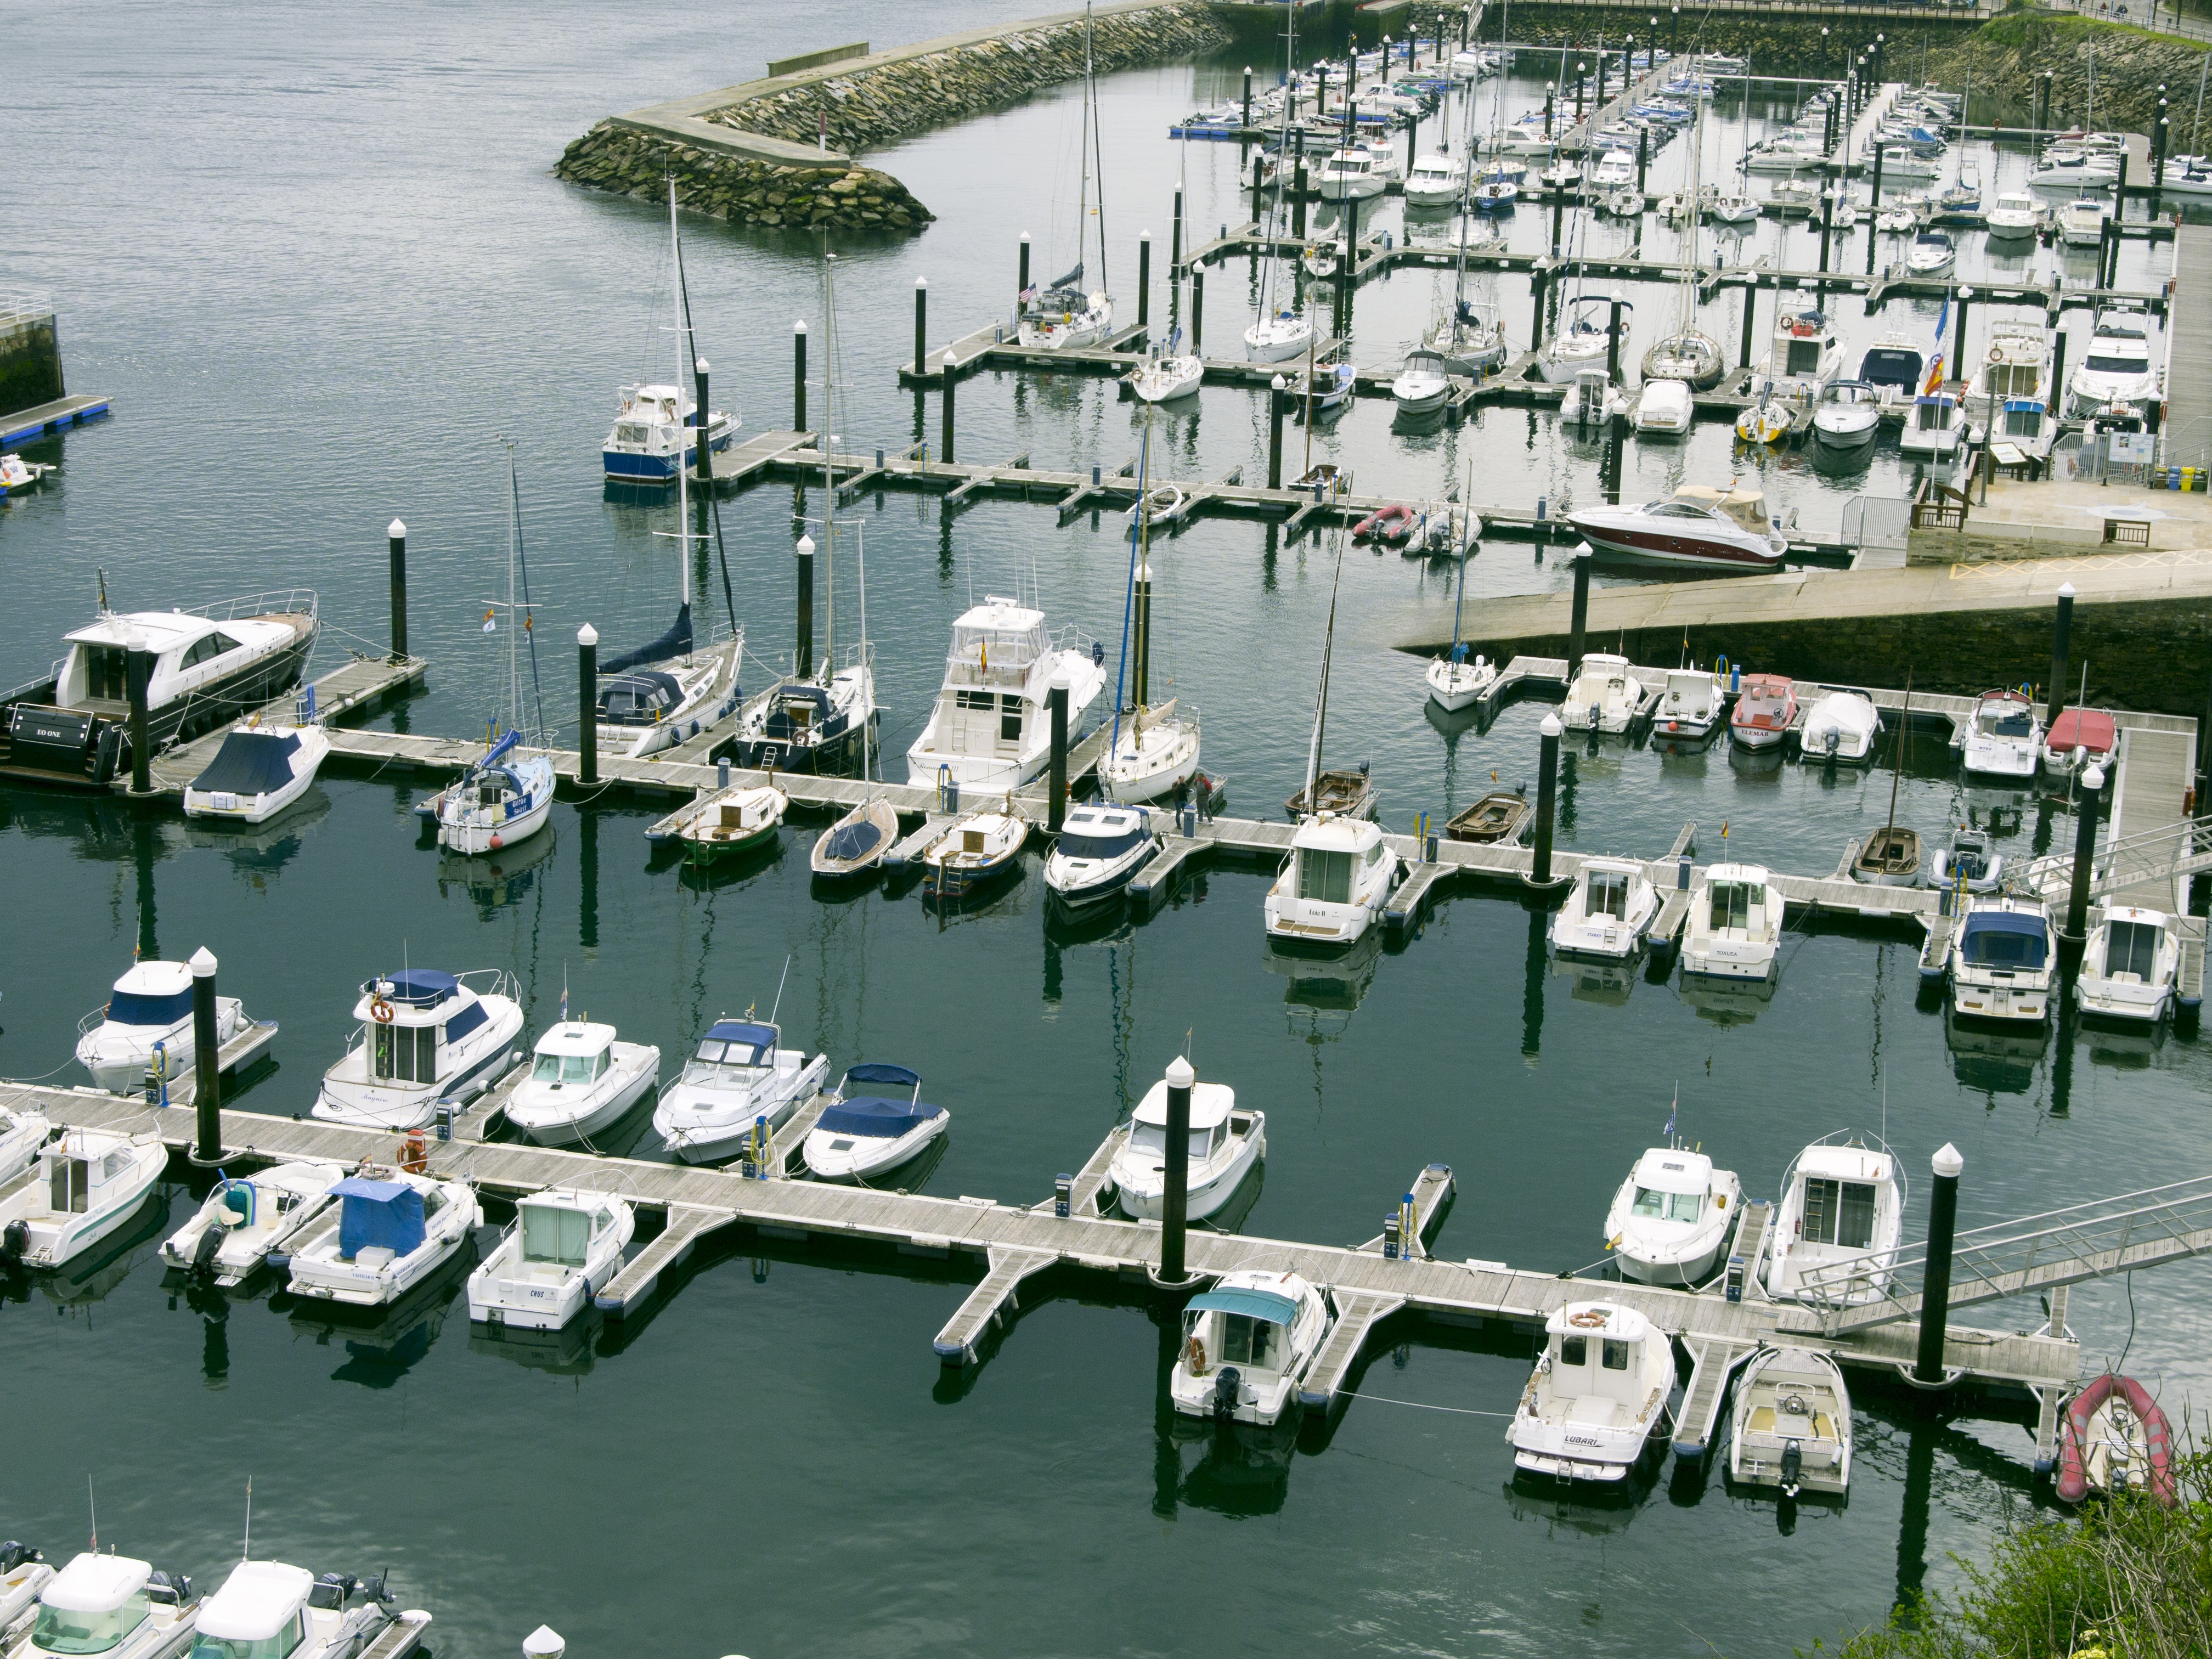
dock, boat, spring, vehicle, harbor, marina, port, boating, boats, ribadeo